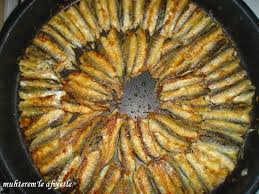
Yemek: hamsi